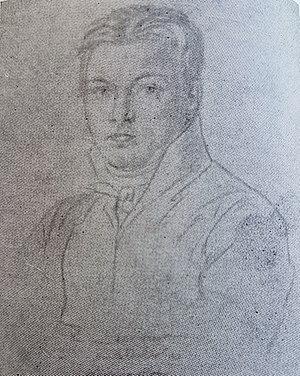
Gustaf Erik Hasselgren, né en 1781 à Stockholm, et mort le 9 mars 1827 dans la même ville, est un peintre suédois.